Hammamet (film)

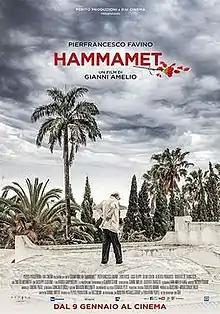

Hammamet is a 2020 Italian biographical drama co-written and directed by Gianni Amelio, based on the last years of life of Bettino Craxi (1934–2000), a controversial Italian politician who was the Secretary of the Italian Socialist Party, served as Prime Minister during the 1980s and later fled to Tunisia to avoid legal prosecution on corruption charges during the "Mani Pulite" scandal. Craxi is portrayed by Pierfrancesco Favino.